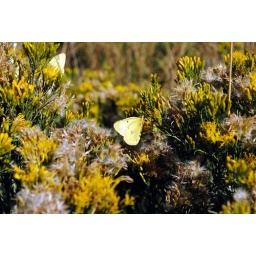
Nice off white colour and they stood out against the dark green and bright yellows.